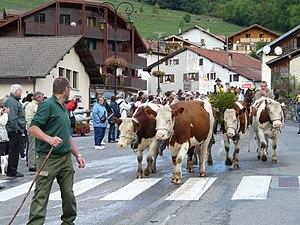
""Démontagnée"" ou descente de l'alpage pour l'hiver, Bernex (Haute-Savoie) fin Septembre"
Le pays de Gavot est une petite région de la Haute-Savoie, dans le Chablais français, constituée d'un haut plateau surplomblant le lac Léman. Il fait partie de la communauté de communes Pays d'Évian Vallée d'Abondance, dans l'arrondissement de Thonon-les-Bains.
Bernex, est une commune française située dans le département de la Haute-Savoie, en région Auvergne-Rhône-Alpes.
La montbéliarde est une race bovine française issue du métissage de race venue de Suisse et de races autochtones franc-comtoises. C'est une race du rameau Pie rouge des montagnes, issue de métissage entre variétés franc-comtoises et suisses entre les XVIIIᵉ et XIXᵉ siècles.